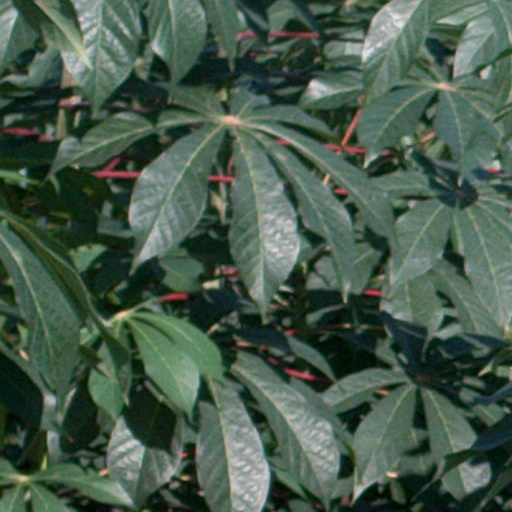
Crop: cassava